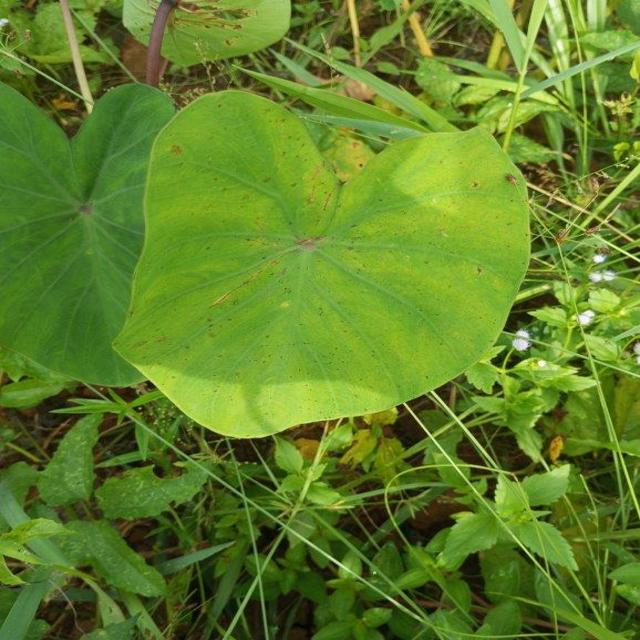
Label: Early_Blight